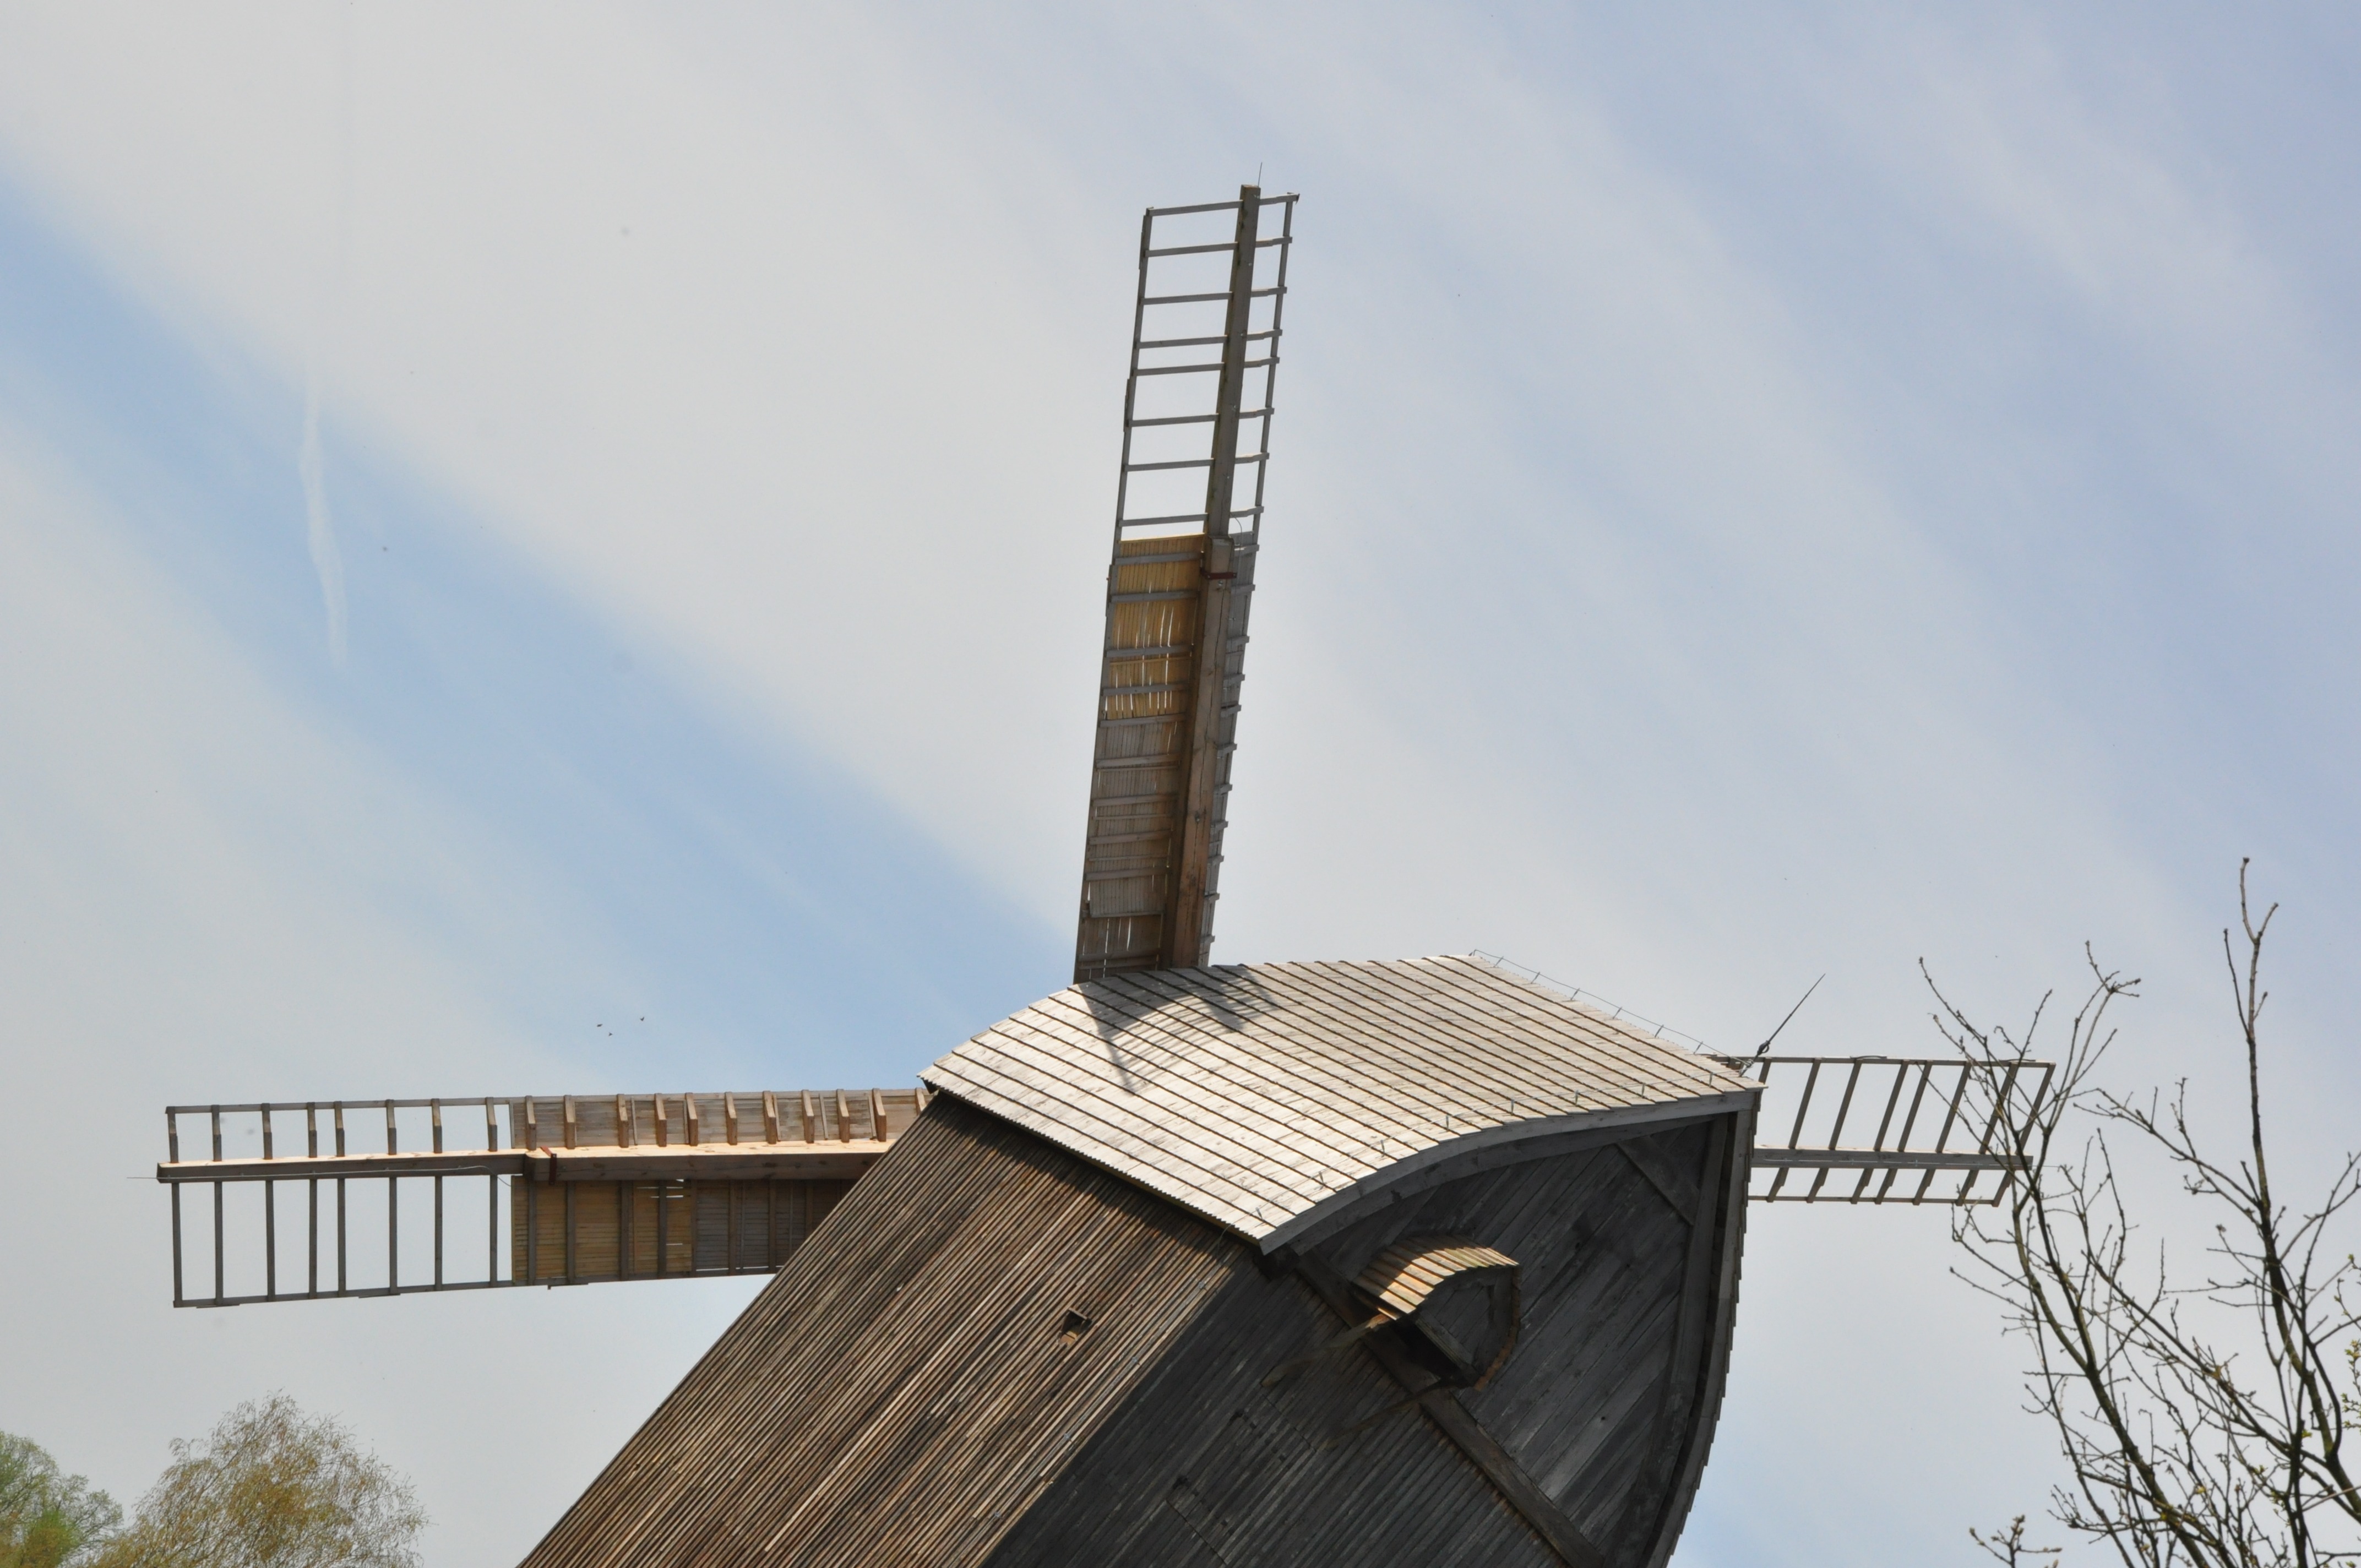
wing, windmill, wind, building, village, tower, energy, mill, poland, the museum, open air museum, olsztynek